Carrie Moore

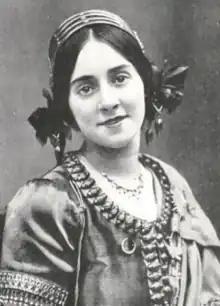
Carrie Moore in costume for "The Cingalee" (1904)

Carrie Moore (31 July 1882 – 5 September 1956) was an Australian actress who achieved fame on the Australian and British stage. She was born Caroline Ellen Moore in Geelong, Victoria, on 31 July 1882, the third of the nine children of Robert William Moore, a labourer and Mary née Wyatt.